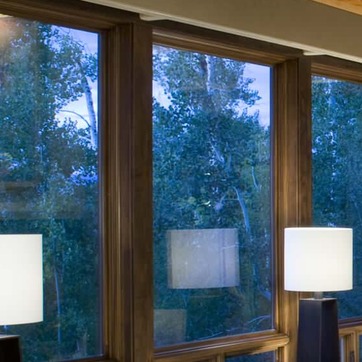
Material: glass